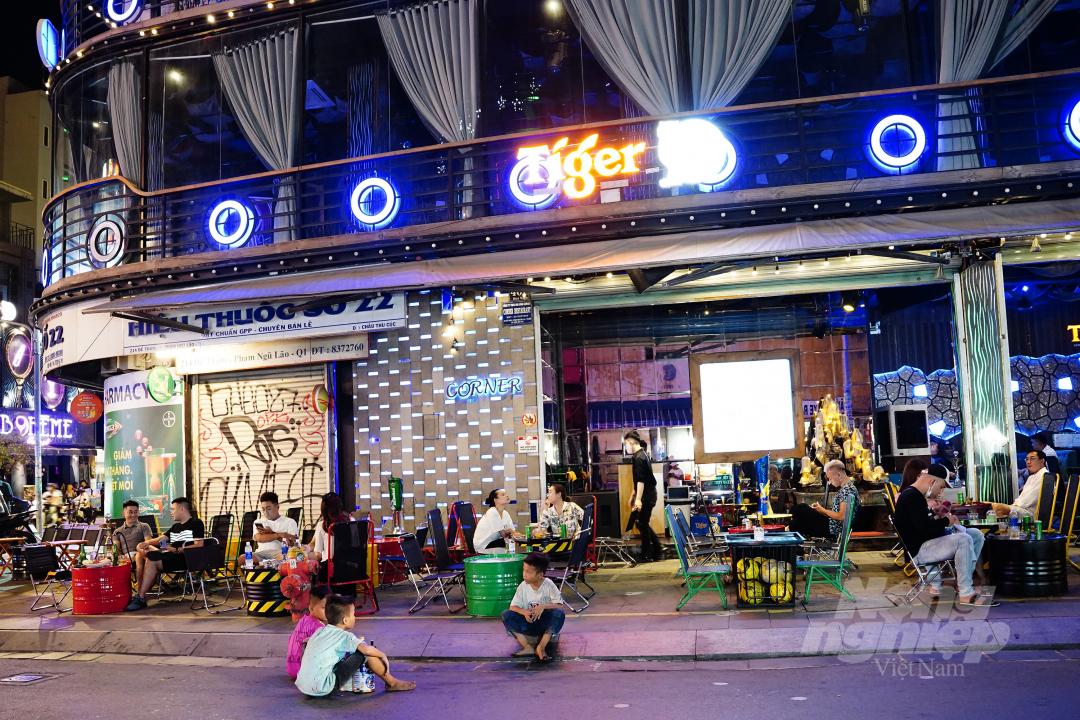
có nhiều nhóm người đang ngồi trên vỉa hè